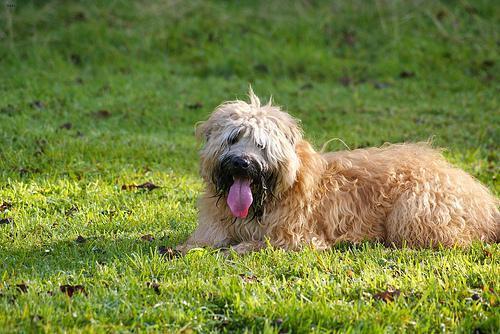
wheaten terrier